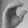
ASL letter: C